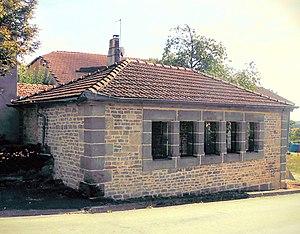
L'ancien lavoir de Chaumont-la-Ville